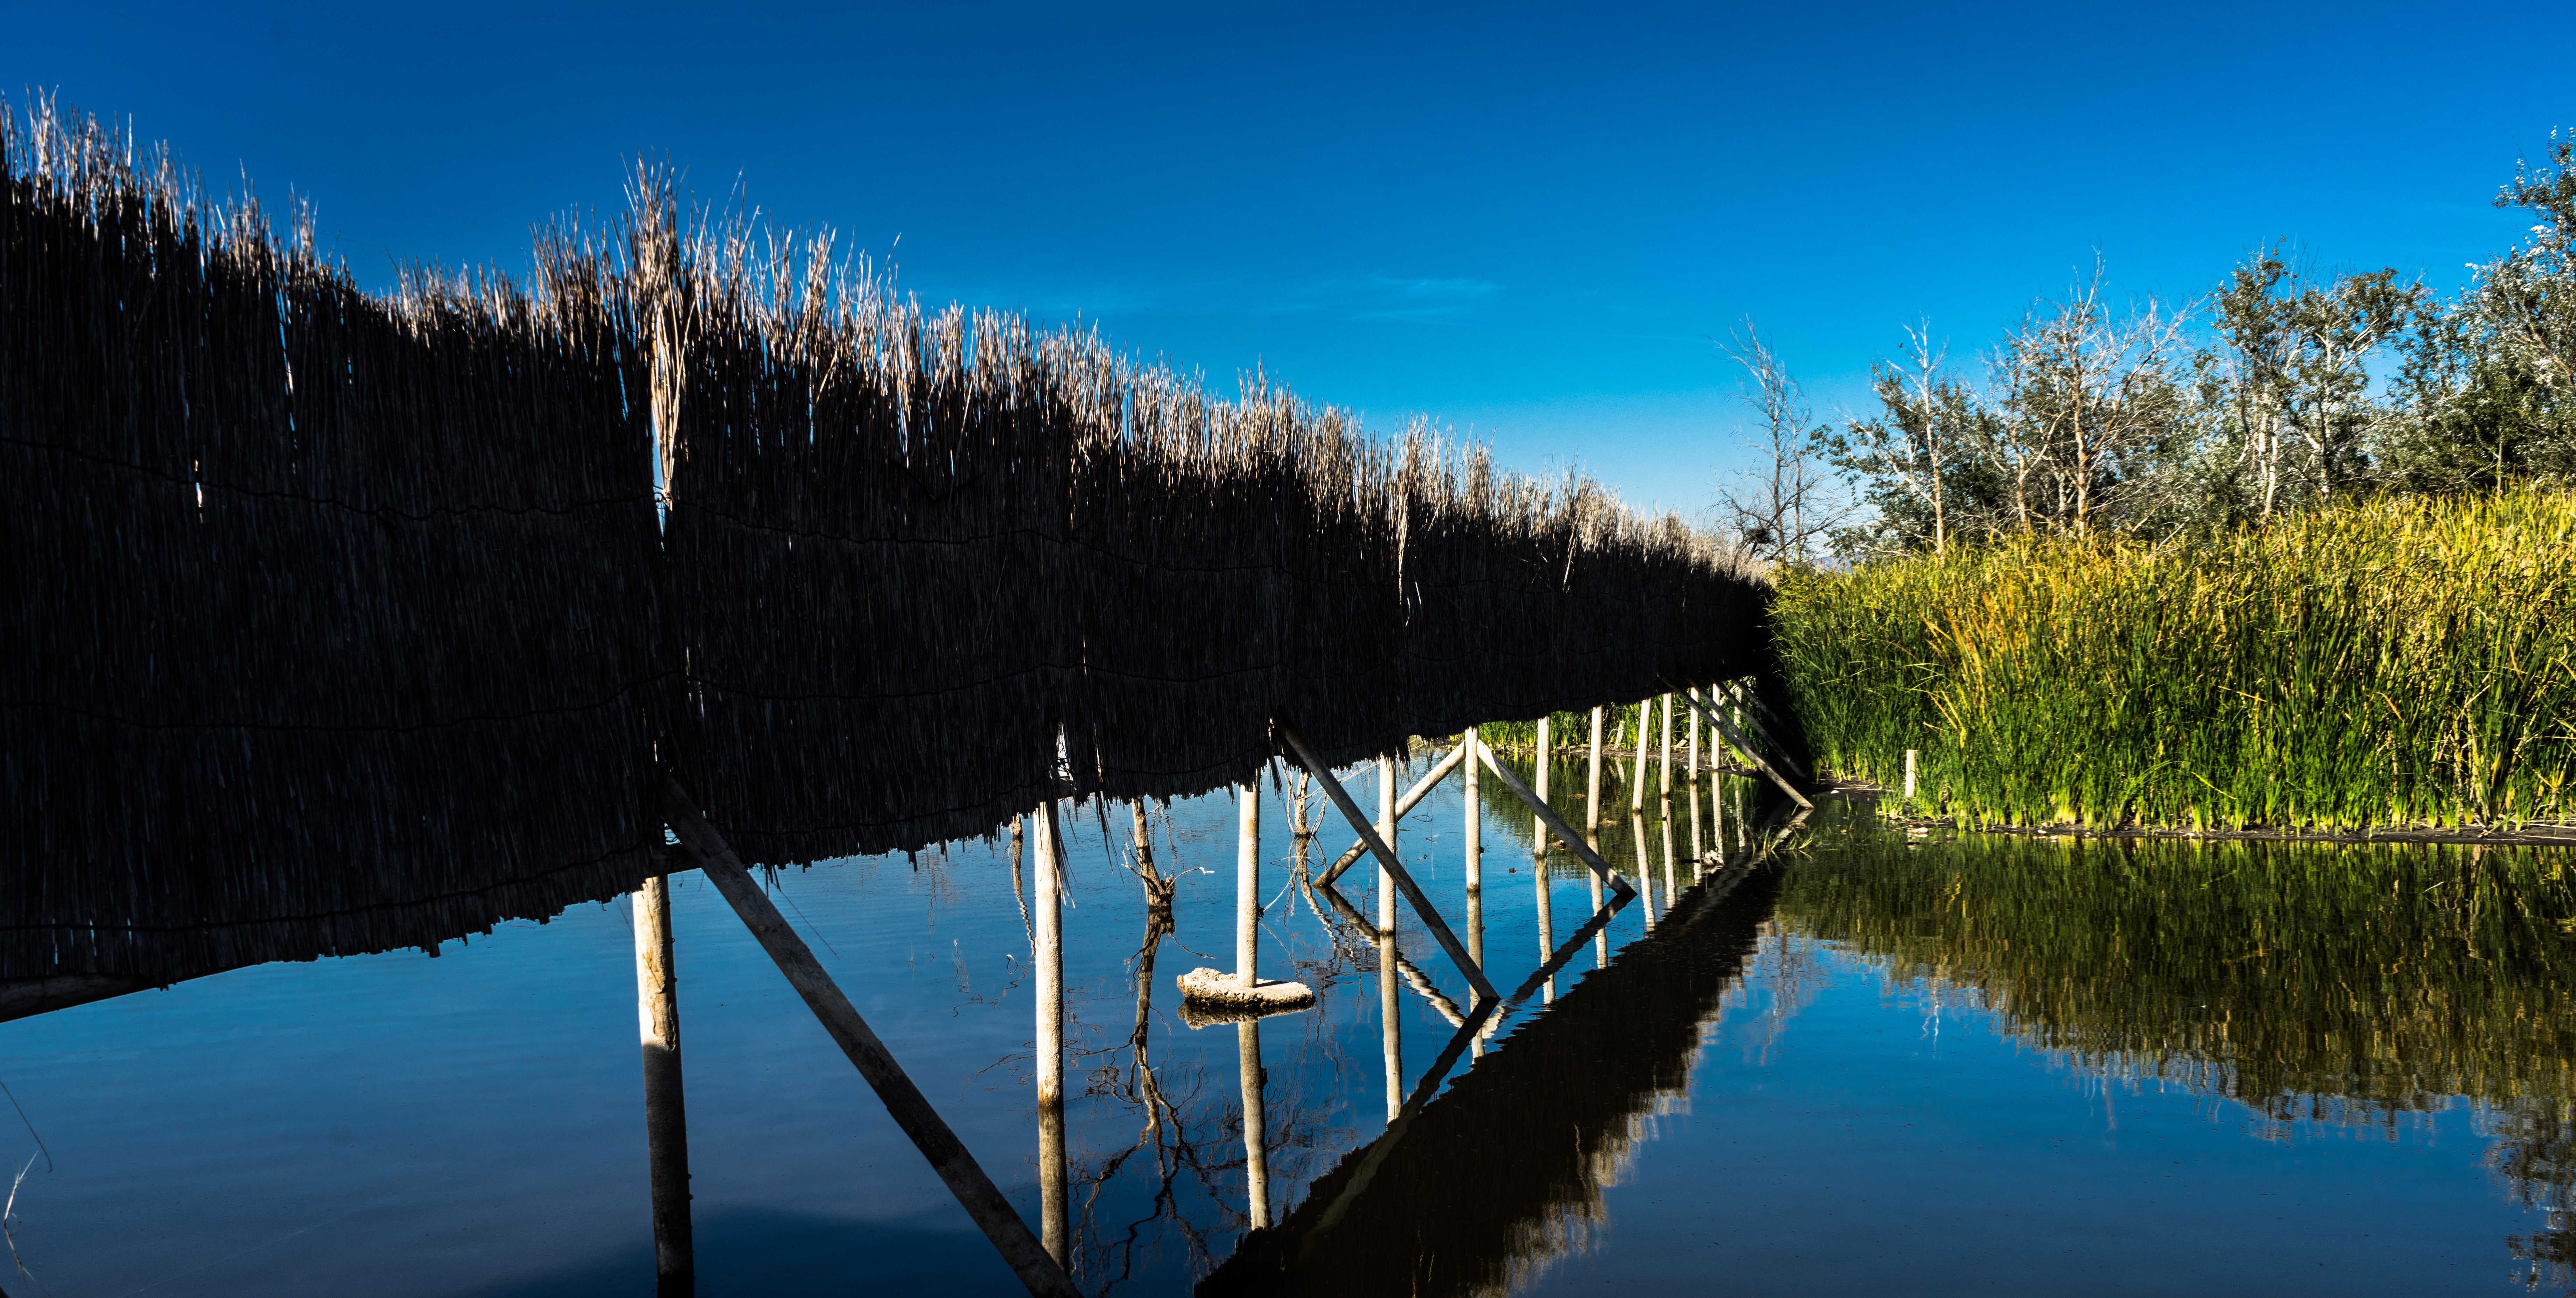
landscape, tree, water, nature, forest, path, horizon, wilderness, mountain, light, sky, sun, sunset, hiking, bridge, sunlight, morning, lake, trunk, river, rustic, summer, walk, rural, green, reflection, fishing, autumn, park, shadow, calm, reservoir, season, body of water, blue sky, clouds, spain, moor, happiness, duck, wetland, day, laguna, historical, habitat, afternoon, follow, gateway, soledad, beach sunset, background screen